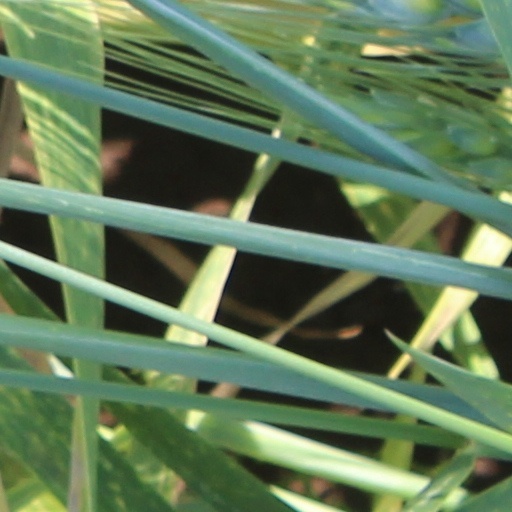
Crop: wheat